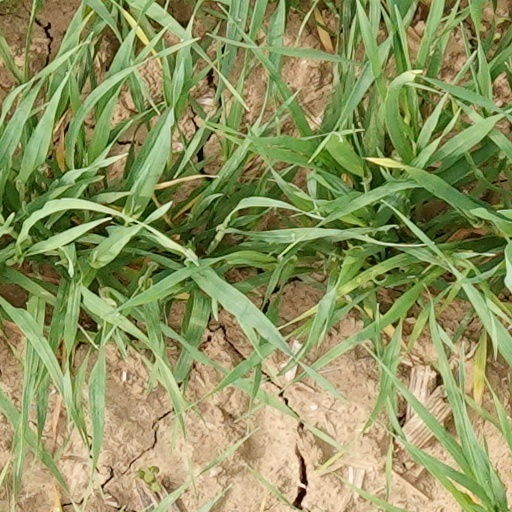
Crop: wheat